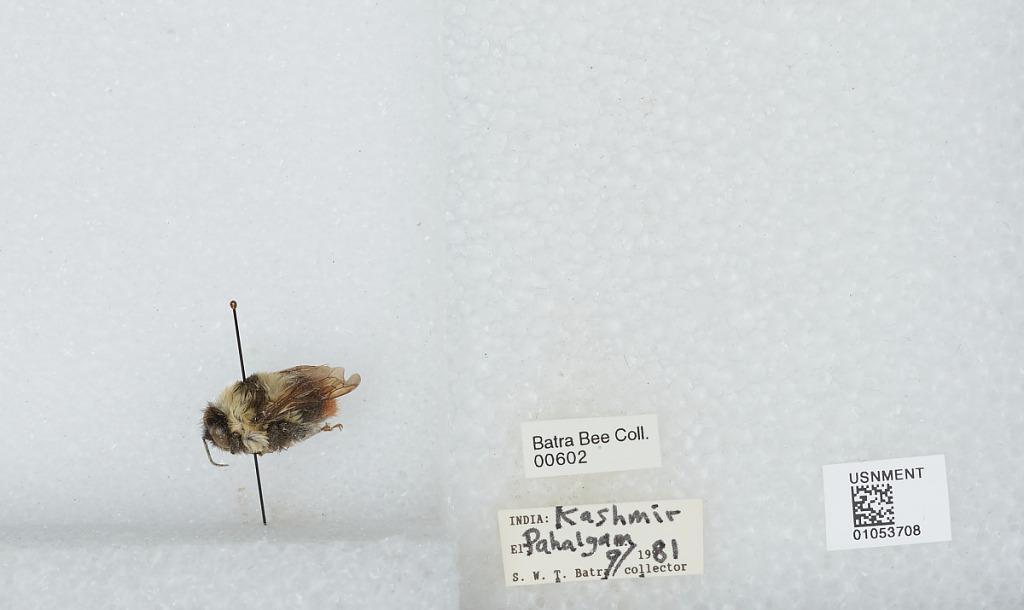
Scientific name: Bombus sp.
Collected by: S. Batra
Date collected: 1981-9-
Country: India
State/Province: Kashmir
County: Anantnag
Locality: Pahalgam